Describe the emotion expressed in this image:  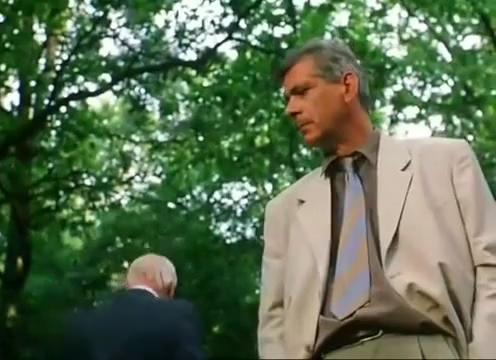
This person displays Suffering, valence and arousal with low intensity.